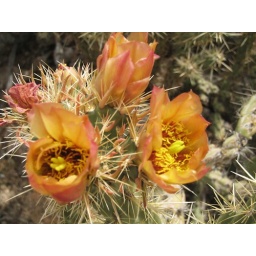
These flowers had different shades of pink, yellow and orange in them. 3-29-09